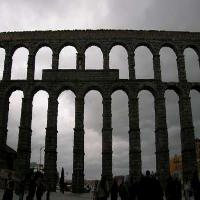
Weather: cloudy or overcast